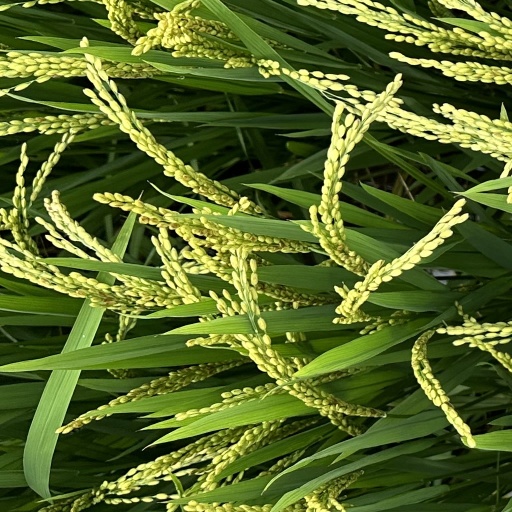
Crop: rice